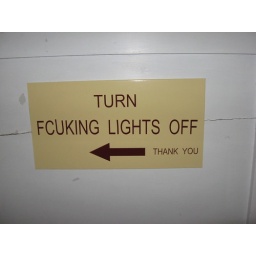
sign in the bathroom at the last hostel.